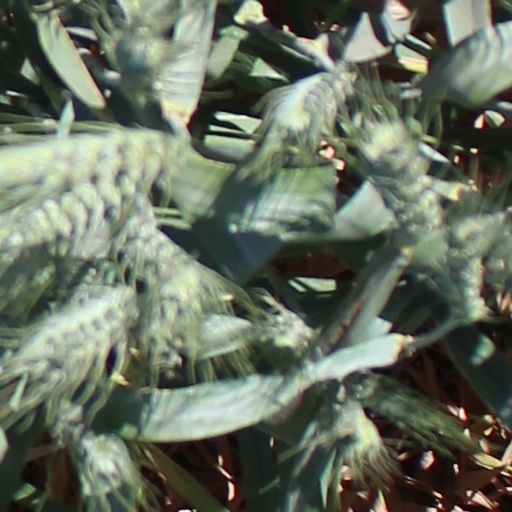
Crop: wheat